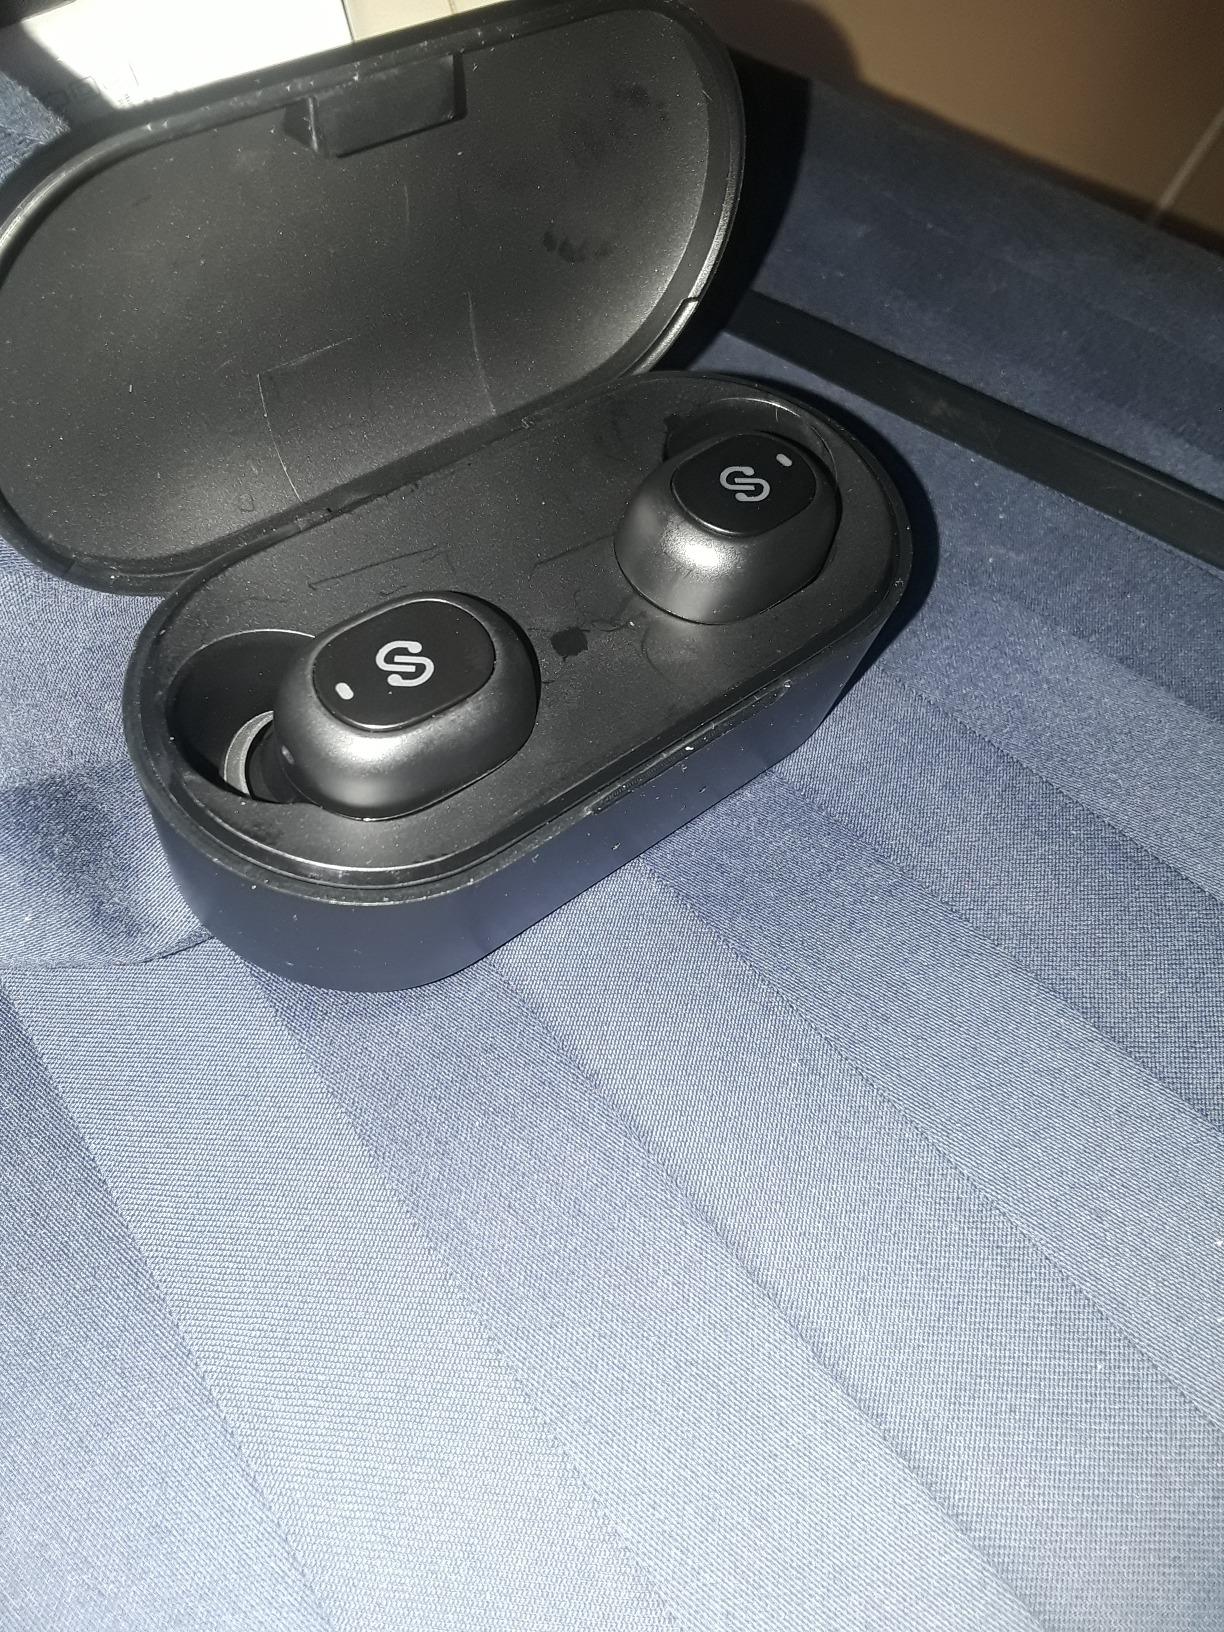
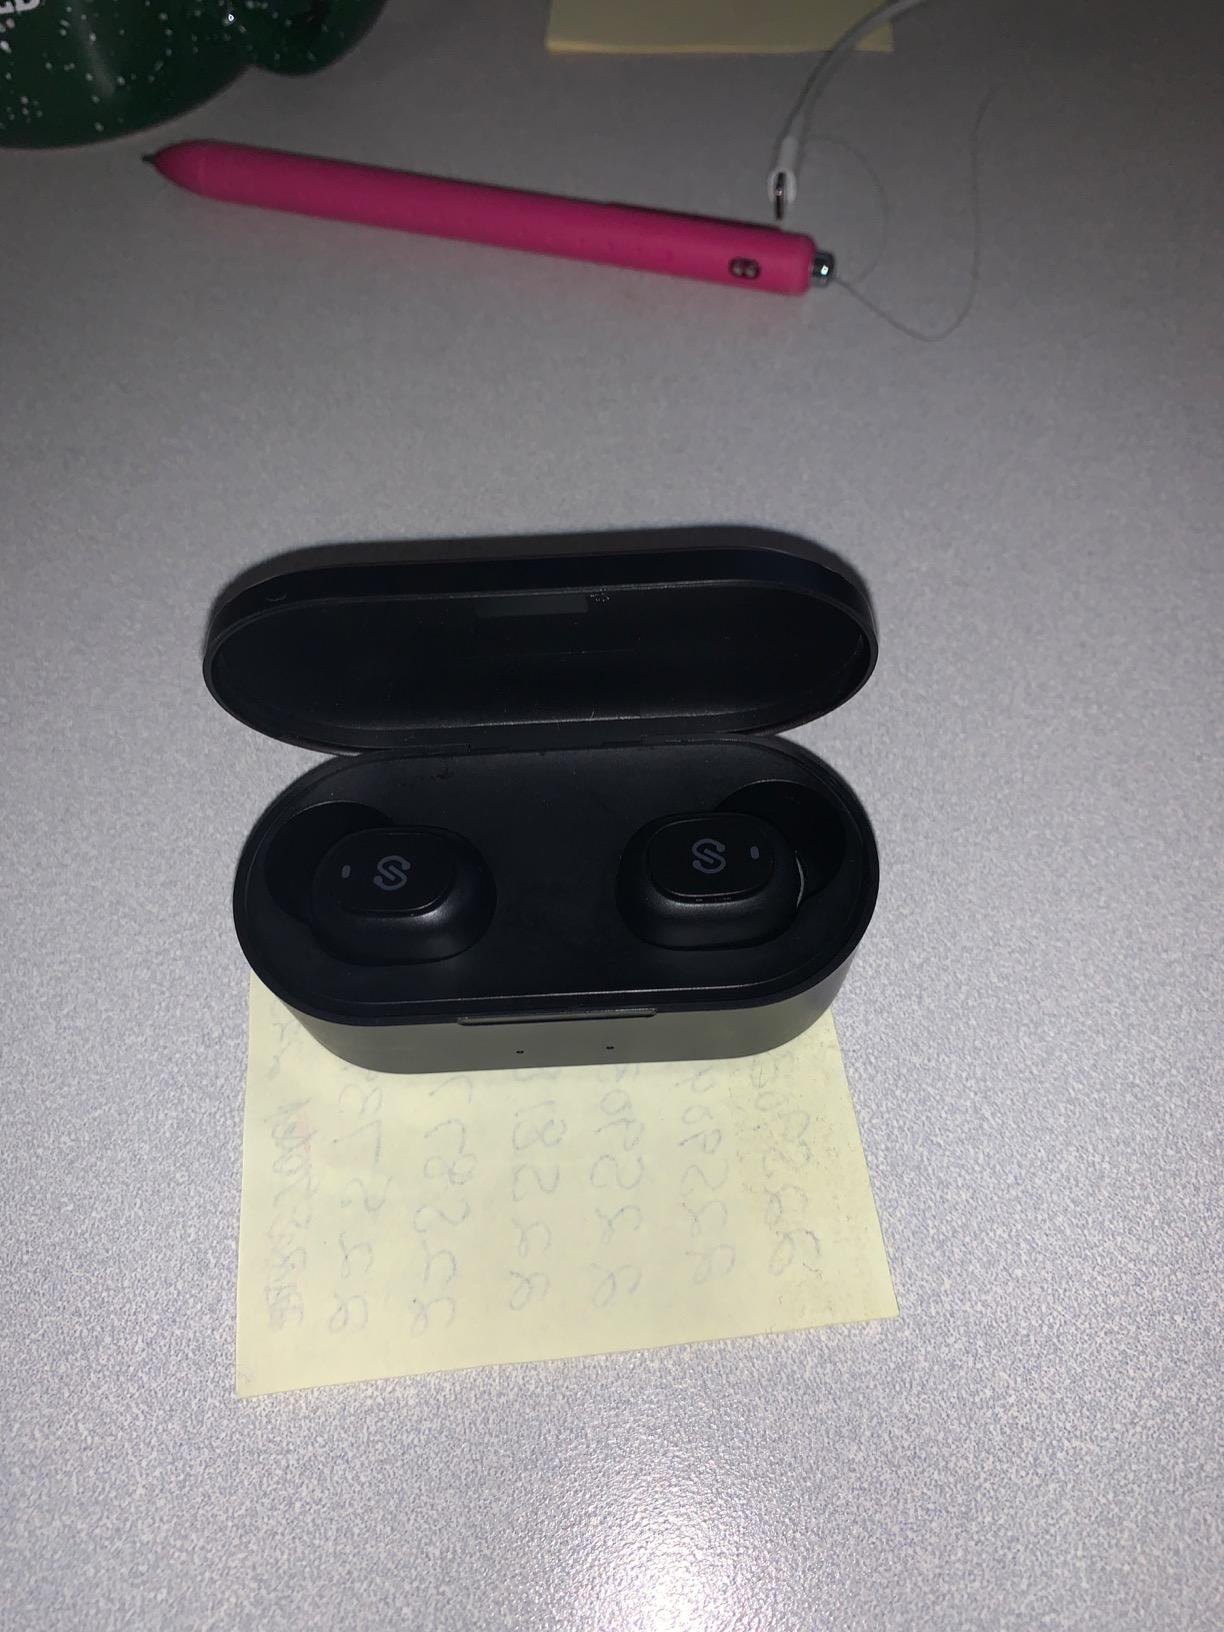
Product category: earbuds
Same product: yes